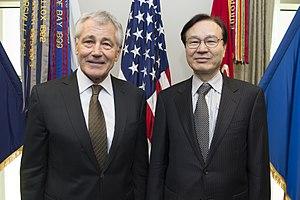
Shōtarō Yachi est un diplomate et universitaire japonais qui sert actuellement comme conseiller pour la sécurité nationale auprès du Premier ministre du Japon. Il est aussi le premier chef du Conseil de sécurité nationale, depuis sa fondation en décembre 2013.